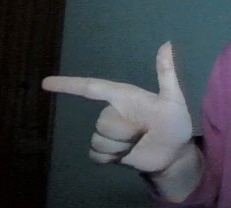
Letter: yaa